Regency of Maria Christina of Austria

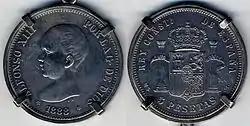
5 peseta coin minted in 1888 with the effigy of Alfonso XIII at the age of two.

In Catalonia, after the failure of the "Sexenio", a sector of federal republicanism headed by Valentí Almirall, took a "Catalanist turn" and broke with the bulk of the Federal Party, led by Pi i Margall. In 1879 Almirall founded the "Diari Català", which although it had a short life —it closed in 1881— was the first newspaper written entirely in Catalan. The following year he convened the First Catalan Congress, which in 1882 gave rise to the "Centre Català", the first Catalanist organization that was clearly vindictive, although it was not conceived as a political party but as an organization for the dissemination of Catalan nationalism and to put pressure on the government. In 1885 a "Memorial de greuges" was presented to King Alfonso XII, denouncing the commercial treaties that were to be signed and the proposals to unify the Civil Code; in 1886 a campaign was organized against the commercial agreement that was being negotiated with Great Britain, which culminated in a rally in the Novedades theater in Barcelona that brought together more than four thousand people; and in 1888 another in defense of Catalan civil law, a campaign that achieved its goal —"the first victory of Catalanism", as one chronicler called it—.